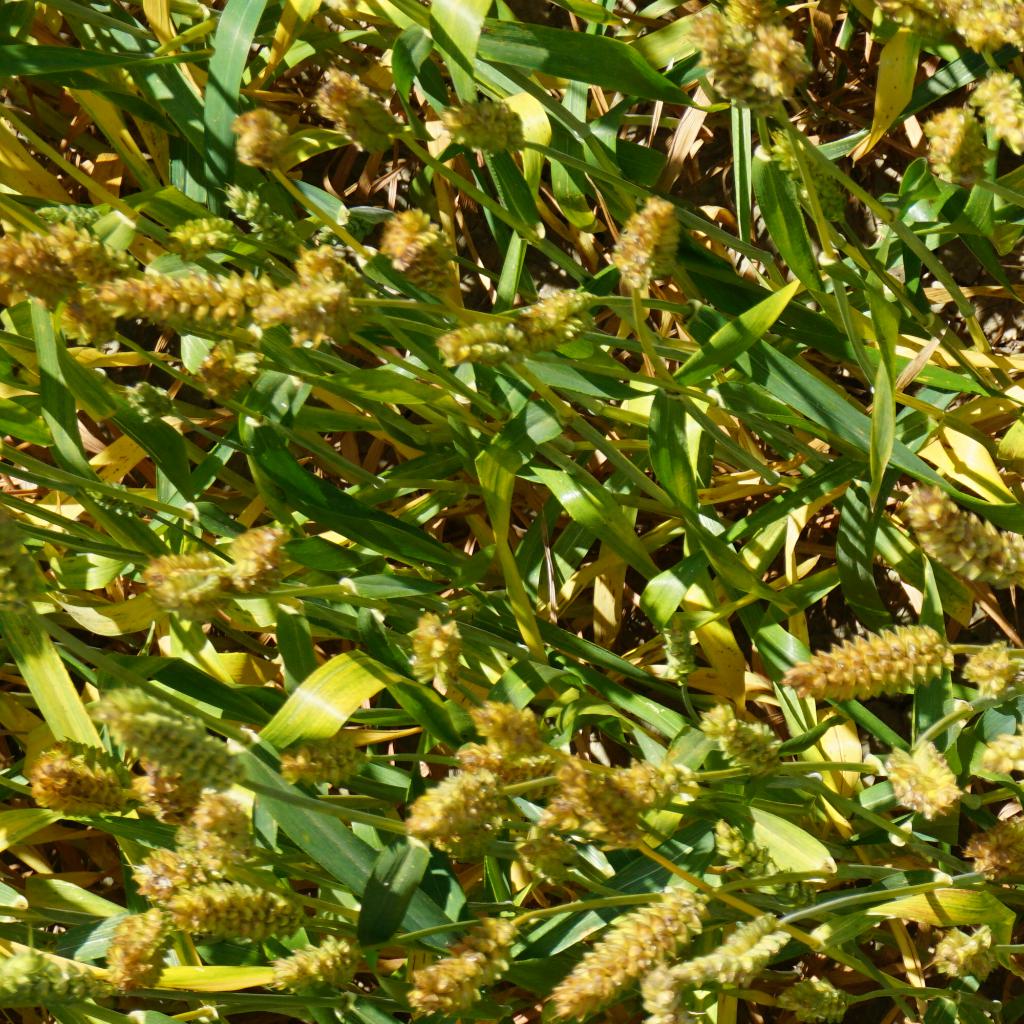
Country: France
Location: Gréoux
Wheat development stage: Filling - Ripening